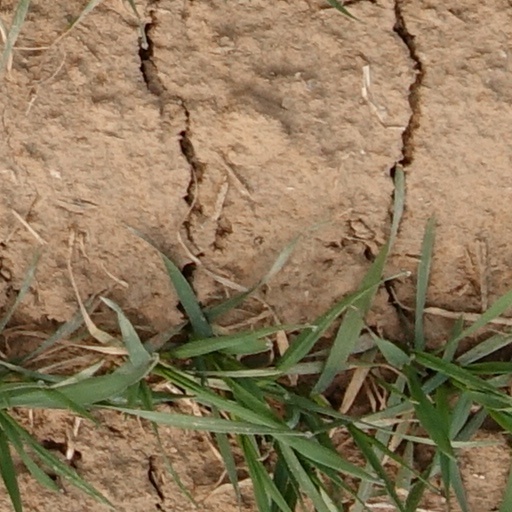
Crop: wheat